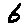
Label: 6